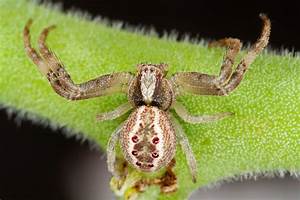
Label: ragno